Calcite

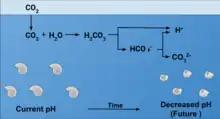
Ocean acidification reduces pH, which affects calcification in shelled organisms.

Climate change is exacerbating ocean acidification, possibly leading to lower natural calcite production. The oceans absorb large amounts of from fossil fuel emissions into the air. The total amount of artificial absorbed by the oceans is calculated to be 118 ± 19 Gt C. If a large amount of dissolves in the sea, it will cause the acidity of the seawater to increase, thereby affecting the pH value of the ocean. Calcifying organisms in the sea, such as molluscs foraminifera, crustaceans, echinoderms and corals, are susceptible to pH changes. Meanwhile, these calcifying organisms are also an essential source of calcite. As ocean acidification causes pH to drop, carbonate ion concentrations will decline, potentially reducing natural calcite production.